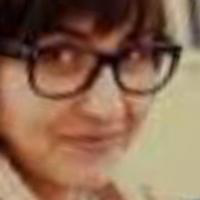
Age group: age 21-30